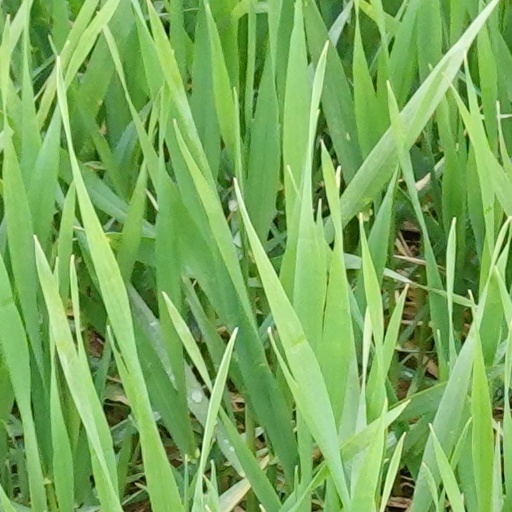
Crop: wheat